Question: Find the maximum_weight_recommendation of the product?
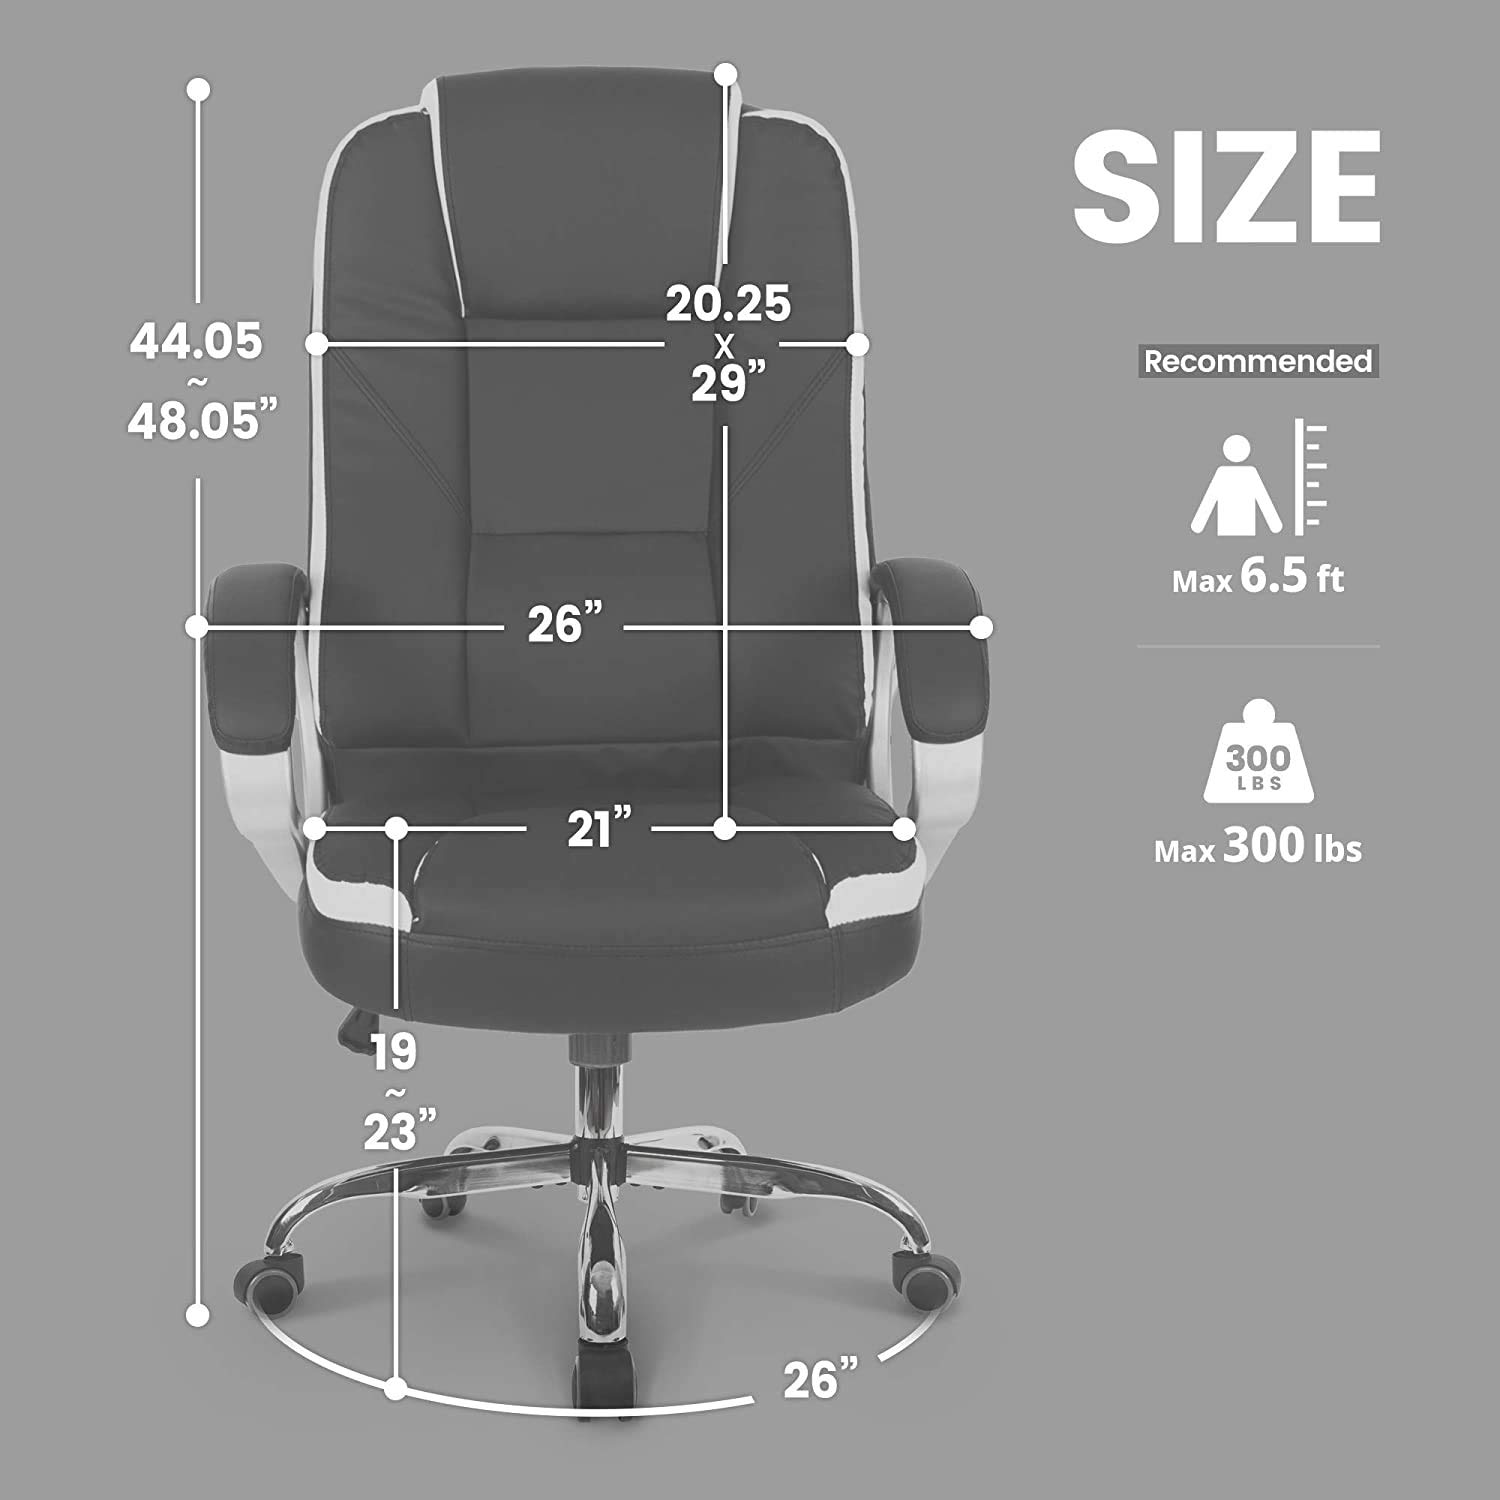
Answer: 300 pound